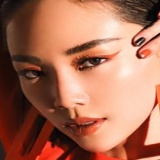
ca sĩ Tóc Tiên